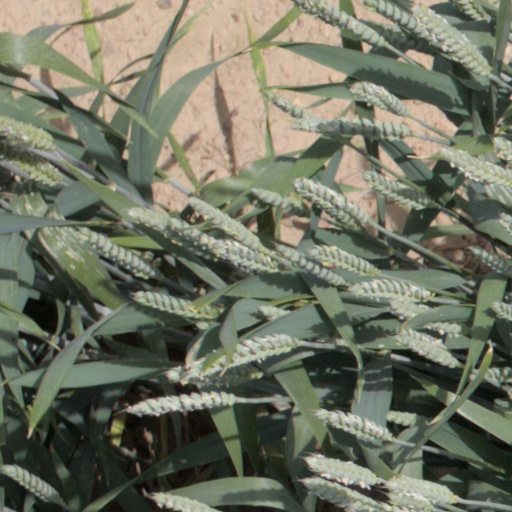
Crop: wheat